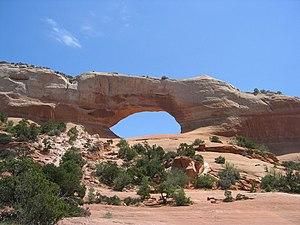
Photo de voûte de Wilson. Elle est située environ 24 milles de sud de Moab, Utah, Etats-Unis.
Wilson Arch est une arche naturelle de grès située à une quarantaine de kilomètres au sud de Moab, dans le comté de San Juan, en Utah.